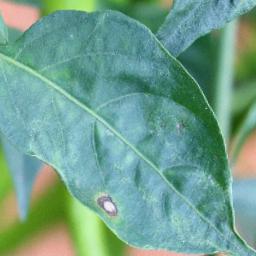
Label: cercospora